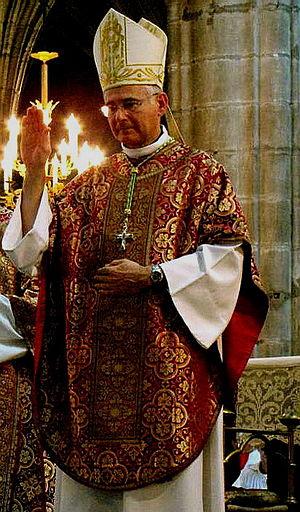
Mgr Pascal Roland, évêque de Moulins, lors des ordinations sacerdotales du 28 juin 2009 à la cathédrale de Moulins
Pascal Roland, né le 14 janvier 1951 à Chatou dans les Yvelines, est un évêque catholique français, évêque de Belley-Ars depuis le 15 juin 2012 après avoir été pendant neuf ans évêque de Moulins.
Le diocèse de Moulins est une circonscription ecclésiastique de l'Église catholique romaine correspondant actuellement aux limites administratives du département de l'Allier.